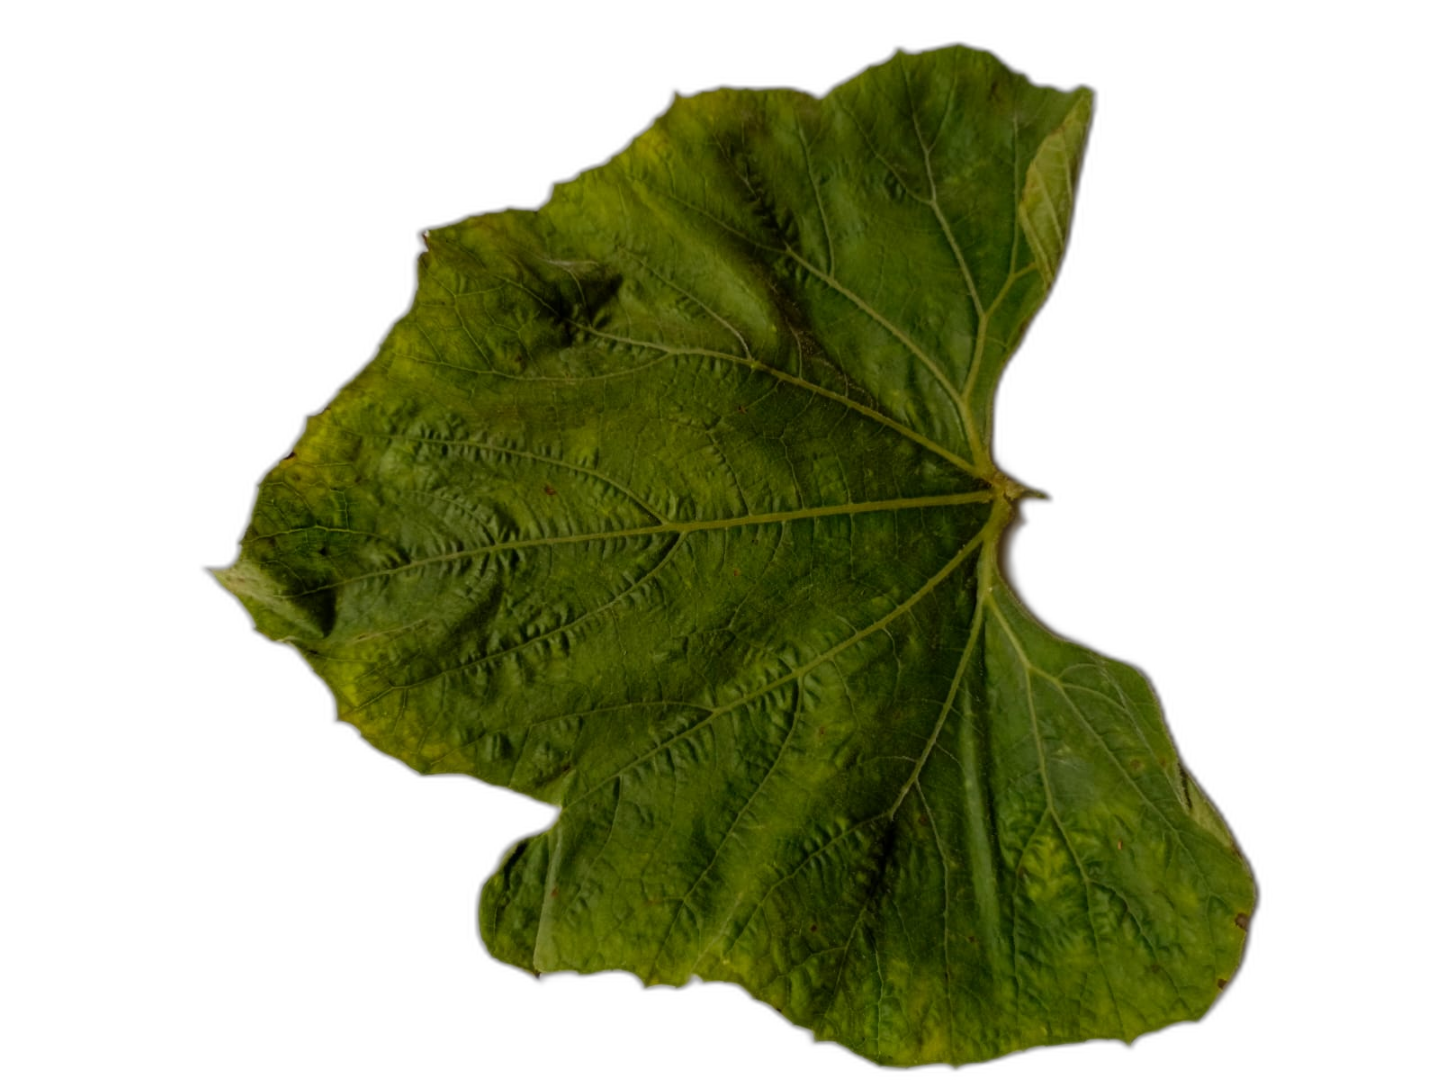
Crop: Bottle Gourd
Label: Mosaic_Virus